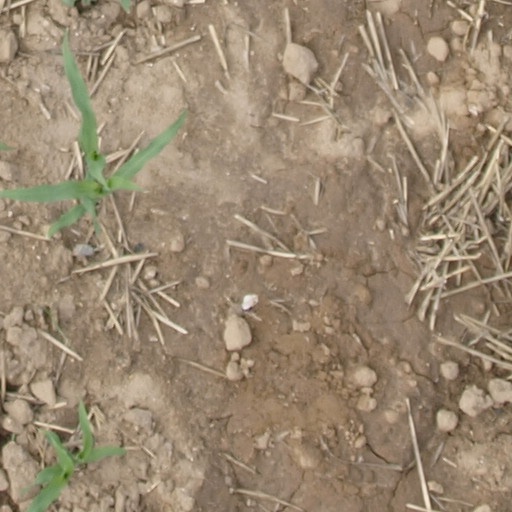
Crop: maize; corn